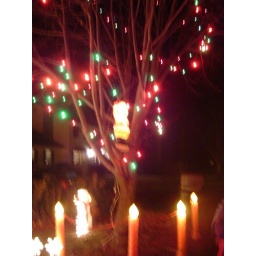
yeah... that's pooh bear in the tree up there.